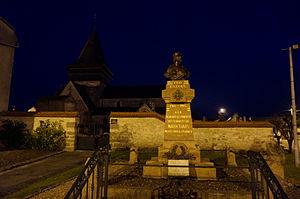
Vue du village de Marchais (Aisne).
Marchais est une commune française située dans le département de l'Aisne, en région Hauts-de-France.